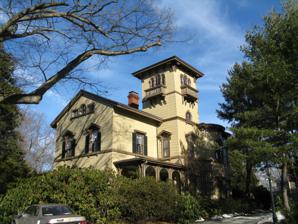
Building: Gen. Samuel Chandler House
Country: United States of America
Year built: 1846
Historic house in Massachusetts, United States United States historic place Gen. Samuel Chandler House U.S. National Register of Historic Places General Samuel Chandler House Show map of Massachusetts Show map of the United States Location Lexington, Massachusetts Coordinates 42°27′4″N 71°13′45″W / 42.45111°N 71.22917°W / 42.45111; -71.22917 Built 1846 Architect Isaac Melvin Architectural style Italian Villa NRHP reference No. 77000176 Added to NRHP April 13, 1977 The Gen. Samuel Chandler House is a historic house at 9 Goodwin Road in Lexington, Massachusetts .  The two story wood-frame house was built in 1846 to a design by architect Isaac Melvin .  The Italianate style house features a bracketed shallow-pitch roof, and a three-story campanile-style tower with a steeply pitched pyramidal roof and three-part round-arch windows with balconies at its top level.  A hip-roof porch with arch-forming brackets extends along one side. The house was listed on the National Register of Historic Places in 1977. See also National Register of Historic Places listings in Middlesex County, Massachusetts References